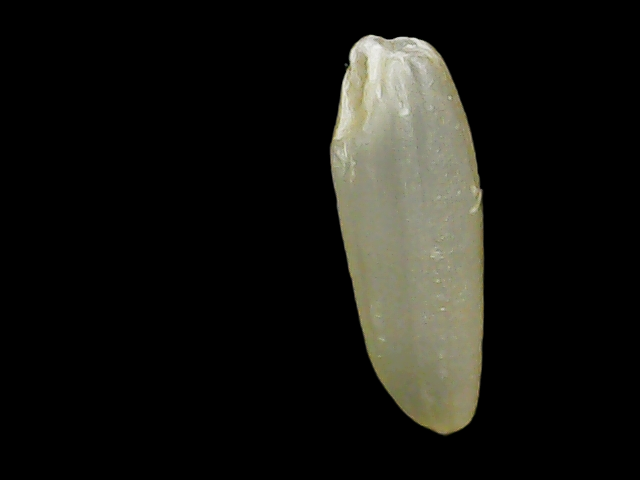
Rice variety: Binadhan21